Bernard Meunier

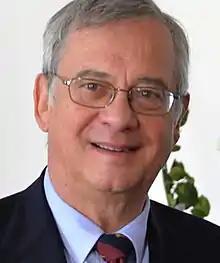
Bernard Meunier

Bernard Meunier (born 11 March 1947) is a French chemist and academic. He has been a member of the Académie des sciences since 1999.